Macedonian Australians

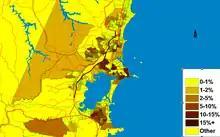
Macedonian-Australians are concentrated in the Cringila and Port Kembla areas in the Illawarra

By the 1990s the Macedonian Community had constructed numerous halls the largest is the "Ilinden Centre" in Rockdale. Burek Shops, Kafani and Macedonian Associations have been the most prominent impact that Macedonian immigrants have had on the local community. The "Australian-Macedonian Mountaineering Association" operates from Holsworthy. Many pensioner groups and youth associations have been set up to cater for a diverse demographic. The most notable Macedonian soccer team in Sydney are the Rockdale City Suns otherwise known as Rockdale Ilinden. The total number of Macedonian speakers reached a peak in 2001 with 19,980 speakers, this fell to 19,033 speakers in 2006. The number of Macedonian born has fallen to 11,630 while the total number of people claiming Macedonian ancestry is 22,068. Community spokespersons claim that over 30,000 Macedonians reside in Sydney.